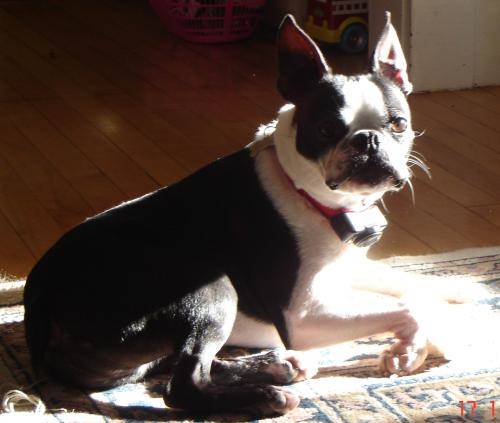
Label: dog